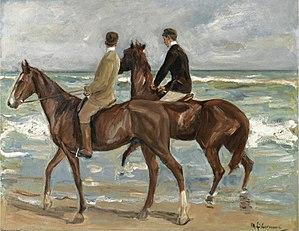
Deux cavaliers sur la plage est le titre de deux tableaux similaires de Max Liebermann réalisés en 1901.